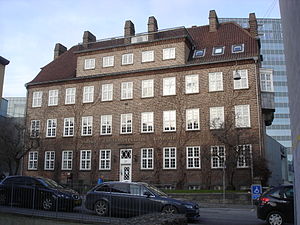
DGI-Huset Aarhus
Baumannhuset. Huset er restaureret i forbindelse med opførelsen og udvidelsen til det vi i dag kender som DGI-Huset.
""Baumannhuset"", Aarhus Centralværksteds tidligere kontorer i Jægergårdsgade, ombygget og restaureret i 2006. De to nederste etager rummer DGI-husets spinning- og fitnessområde"
DGI-huset i Aarhus er et idrætscenter på over 5.000 m², hovedsageligt indrettet i fredede bygninger på Centralværkstedets tidligere område i centrum af Aarhus, ved siden af Bruuns galleri og Aarhus Hovedbanegård. Huset blev indviet 11. oktober 2003.